Decidua

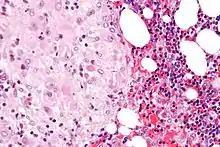
Micrograph of decidua in a lymph node. H&E stain.

A long-lasting infection of the decidua, chronic deciduitis, is associated with pre-term labour.